Cliffhanger (film)

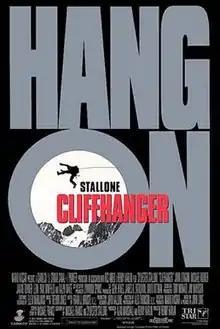
Theatrical release poster

Cliffhanger is a 1993 American action thriller film directed and co-produced by Renny Harlin and co-written by and starring Sylvester Stallone alongside John Lithgow, Michael Rooker and Janine Turner. Based on a concept by climber John Long, the film follows Gabe (Stallone), a mountain climber who becomes embroiled in a heist of a U.S. Treasury plane flying through the Rocky Mountains.